Hong Kong

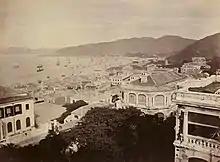
Hong Kong in 1868, photograph by John Thomson

In 1839, the Daoguang Emperor rejected proposals to legalise and tax opium and ordered imperial commissioner Lin Zexu to eradicate the opium trade. The commissioner destroyed opium stockpiles and halted all foreign trade, triggering a British military response and the First Opium War. The Qing surrendered early in the war and ceded Hong Kong Island in the Convention of Chuenpi. British forces began controlling Hong Kong shortly after the signing of the convention, from 26 January 1841. However, both countries were dissatisfied and did not ratify the agreement. After more than a year of further hostilities, Hong Kong Island was formally ceded to the United Kingdom in the 1842 Treaty of Nanking.